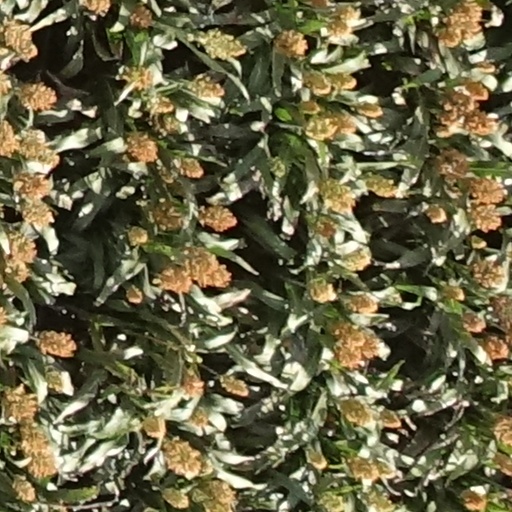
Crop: sorghum